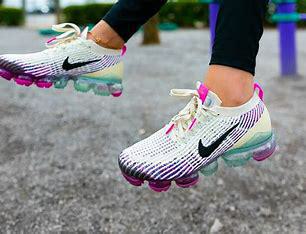
Brand: Nike
Model: Air Vapormax 2023 Flyknit